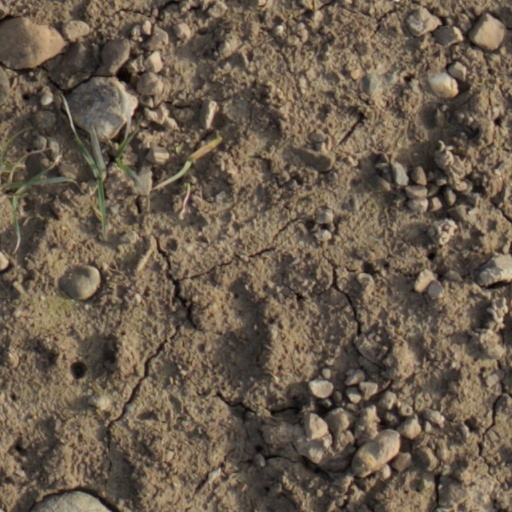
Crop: wheat